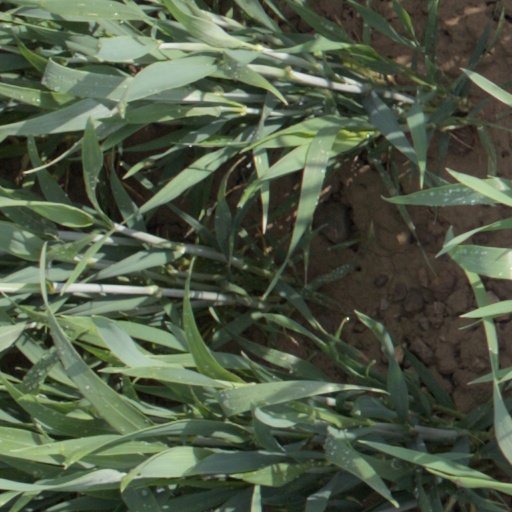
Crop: wheat